Catherine of Austria, Queen of Poland

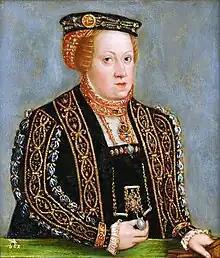
Portrait by Lucas Cranach the Younger,

Catherine of Austria (15 September 1533 – 28 February 1572) was one of the fifteen children of Ferdinand I, Holy Roman Emperor and Anna of Bohemia and Hungary. In 1553, she married Polish King and Lithuanian Grand Duke Sigismund II Augustus and became Queen consort of Poland and Grand Duchess consort of Lithuania. Their marriage was not happy and they had no children together. After a likely miscarriage in 1554 and a bout of illness in 1558, Sigismund became increasingly distant. He tried but failed to obtain a divorce from the pope. In 1565, Catherine returned to Austria and lived in Linz until her death. Sigismund died just a few months after her, bringing the male line of the Jagiellon dynasty to its end. The dynasty would continue, strictly speaking, for one more reign—that of Sigismund Augustus’ sister, Anna Jagiellon, who was crowned with the male title of Rex Poloniae.